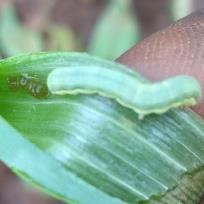
Crop: Onion
Condition: caterpillar-p